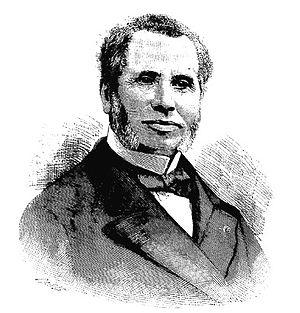
Eugène Jolibois est un homme politique français né le 4 juin 1819 à Amiens et décédé le 20 décembre 1896 au Vésinet.